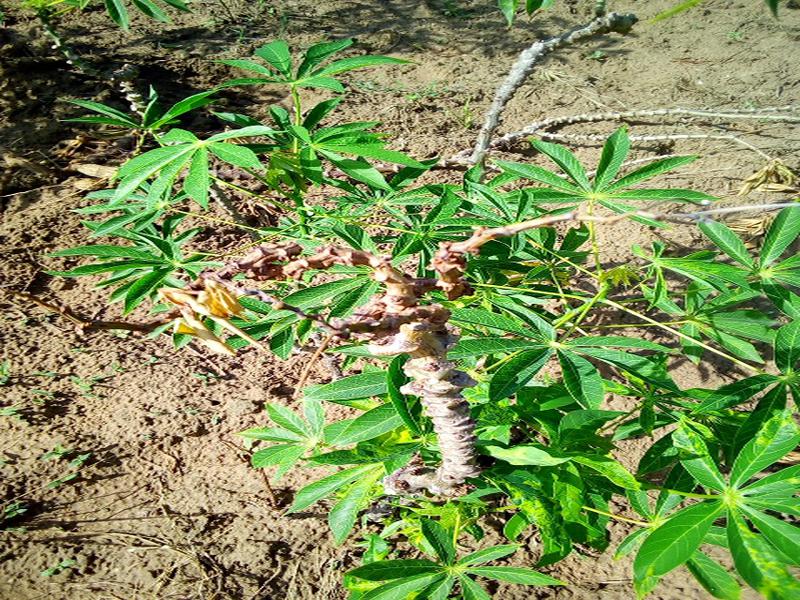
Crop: cassava
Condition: mosaic_disease